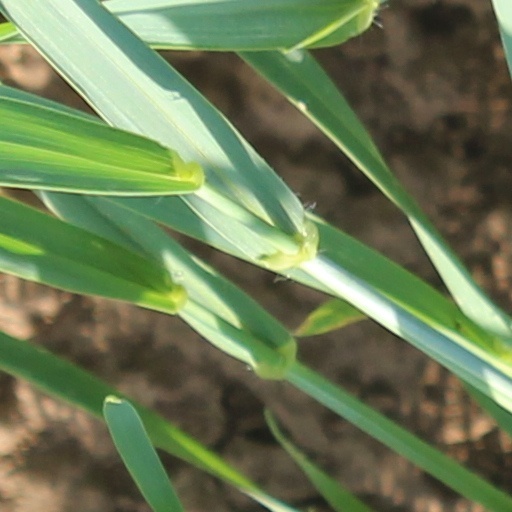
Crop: wheat